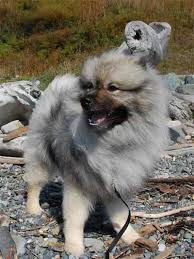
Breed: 223-n000092-keeshond